Leiden Guild of St. Luke

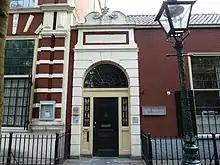
Entrance gate (from 1689) to Pieterskerkgracht 9, the location of "Ars Aemula Naturae" since 1859

The Leiden Guild of Saint Luke refers to three artist collectives in Leiden; the "Leidsche St. Lucas Gilde" dating from 1648, the newer "Leidse Tekenacademie" established in 1694, and the collective known as "Ars Aemula Naturae" (art competes with nature) established in 1799.